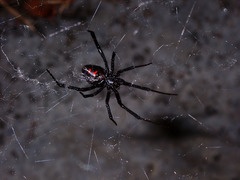
Species: Lactrodectus_hesperus